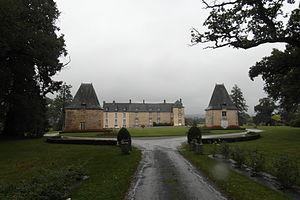
Château de la Robinais.
Cet article recense les bâtiments protégés au titre des monuments historiques d’Ille-et-Vilaine, en France.
Le château de la Robinais est situé sur la commune de Bain-de-Bretagne, dans le département d'Ille-et-Vilaine.